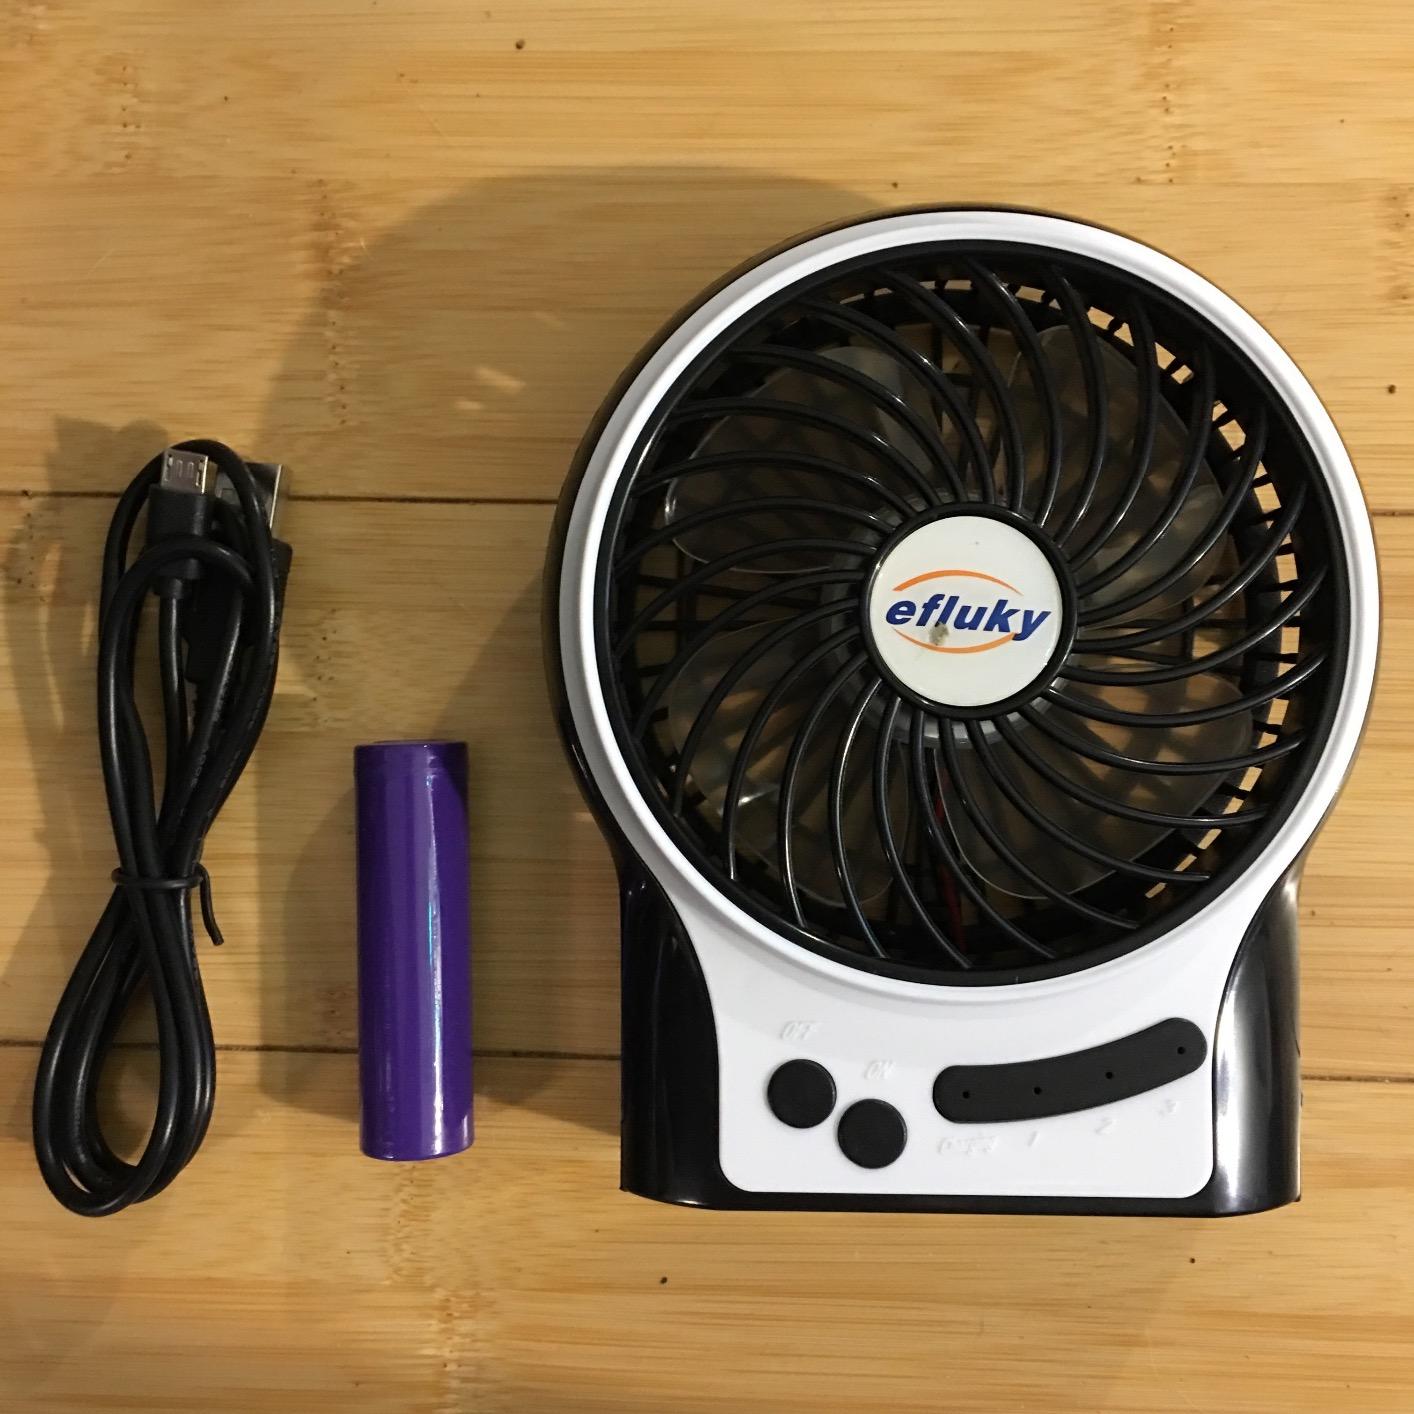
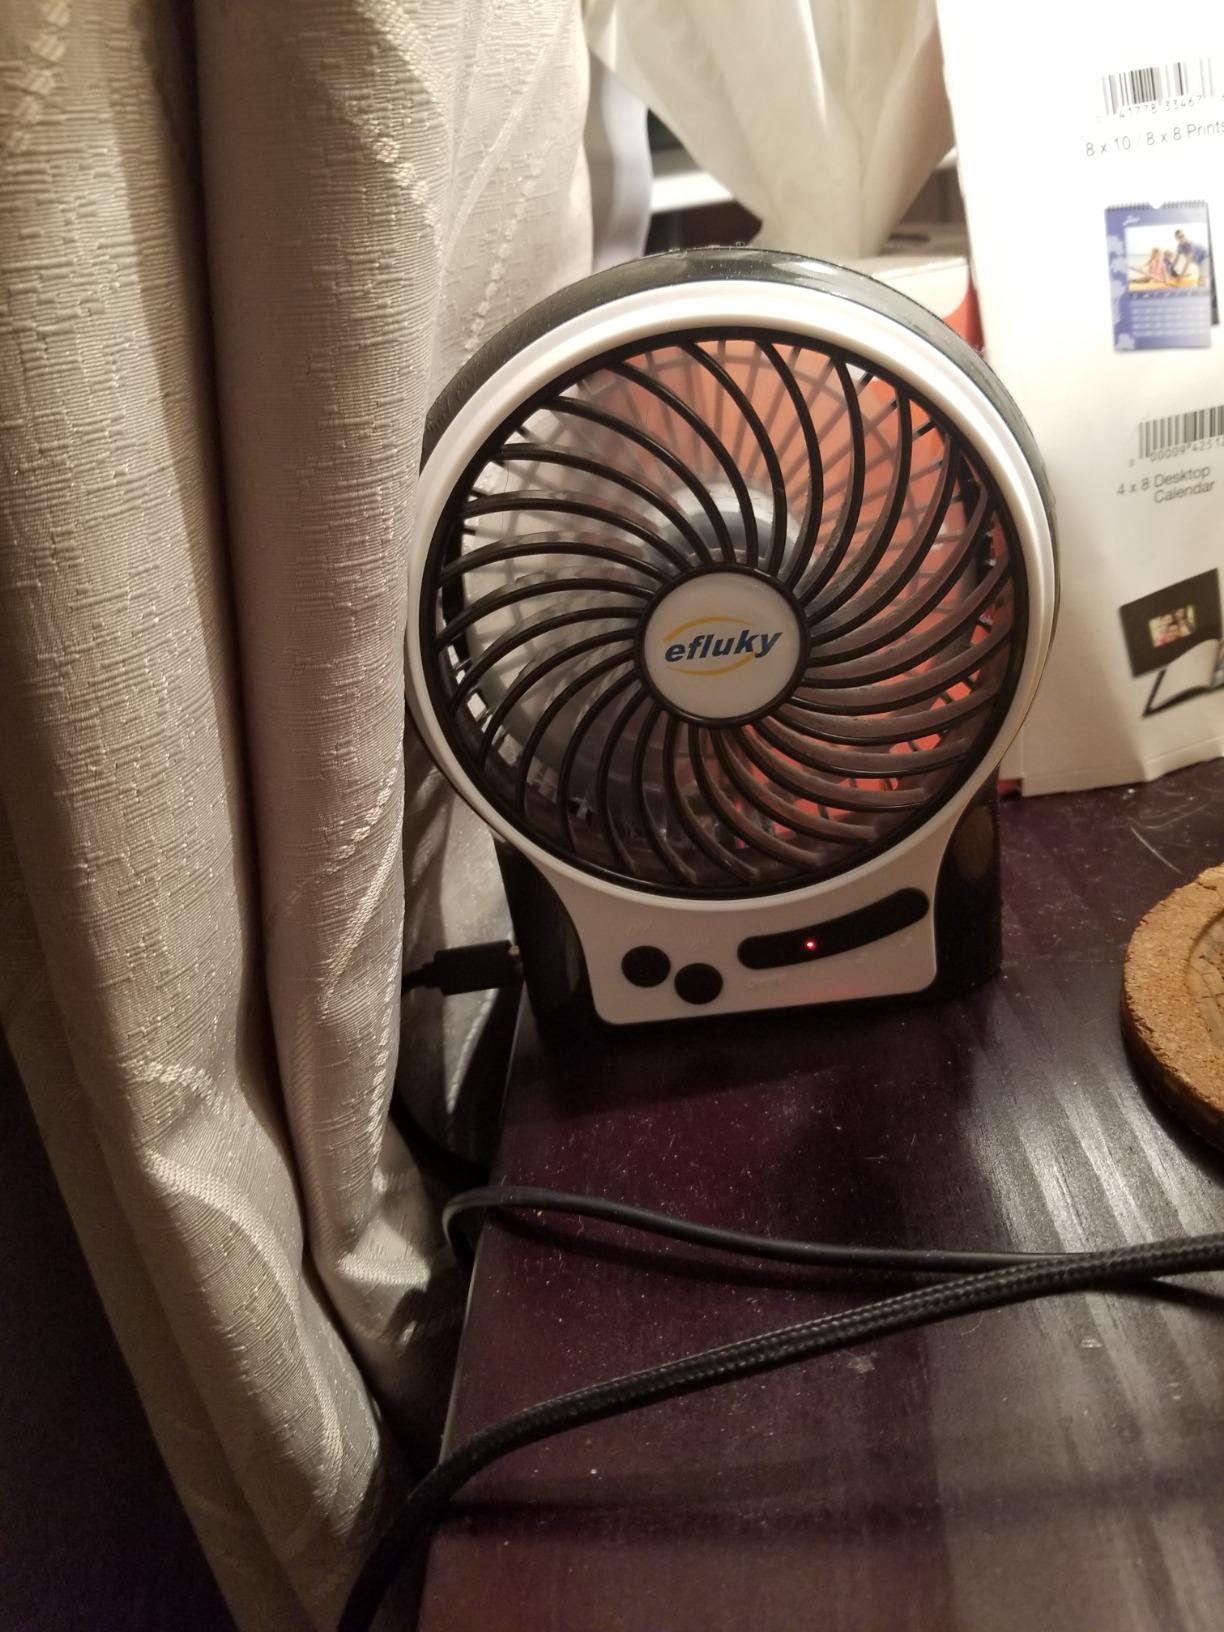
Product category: fan
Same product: yes